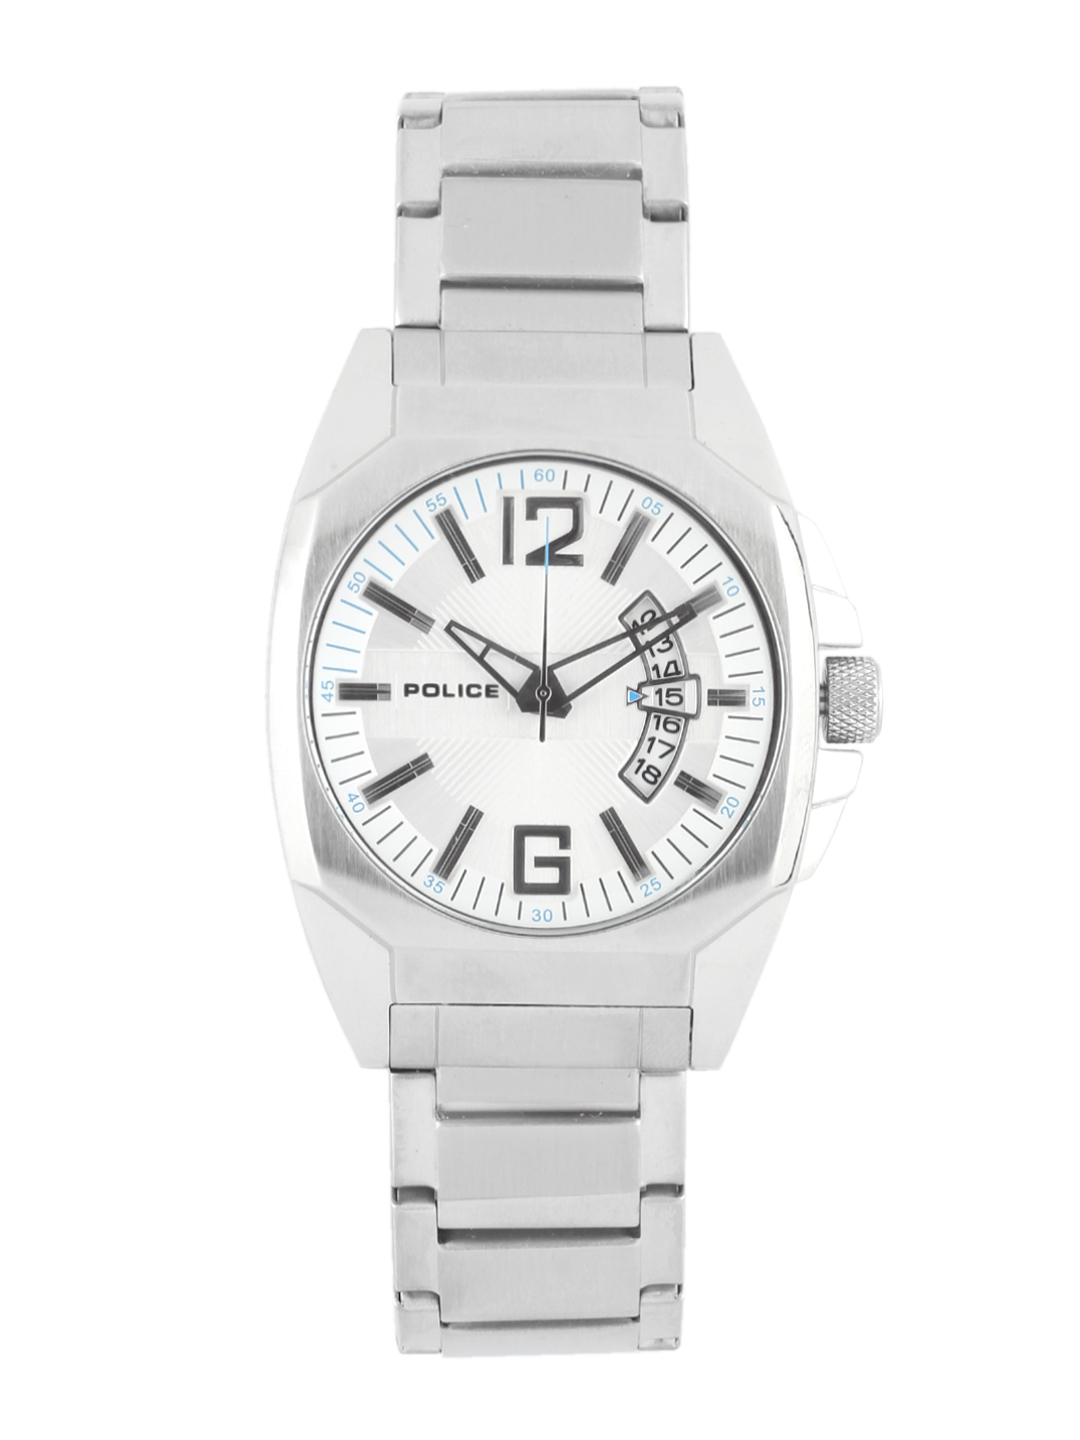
Police Men Sliver-Toned Dial Watch PL12897JS-04M
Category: Accessories / Watches / Watches
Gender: Men
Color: Silver
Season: Winter 2016
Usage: Casual